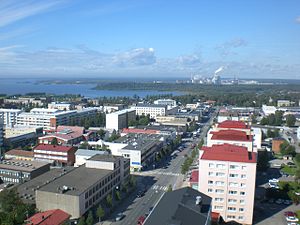
Kemi (by)
Kemi er en by i Lappi i Finland ved Kemijoki s udløb i den nordlige del af Den Botniske Bugt. Byen har 22.580 indbyggere og blev etableret 5. marts 1869.